Ambrosden

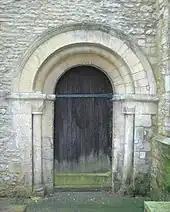
St Mary the Virgin parish church: 12th-century Norman north doorway

The earliest part of the Church of England parish church of St Mary the Virgin is the 12th-century Norman north doorway. The Early English Gothic west tower was built slightly later. The south aisle was added in the 14th century and the chancel was rebuilt in the 15th century with Perpendicular Gothic traceried windows.